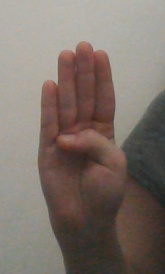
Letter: kaaf